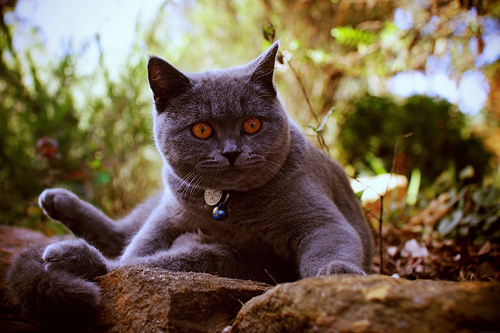
Animal: cat
Breed: British Shorthair